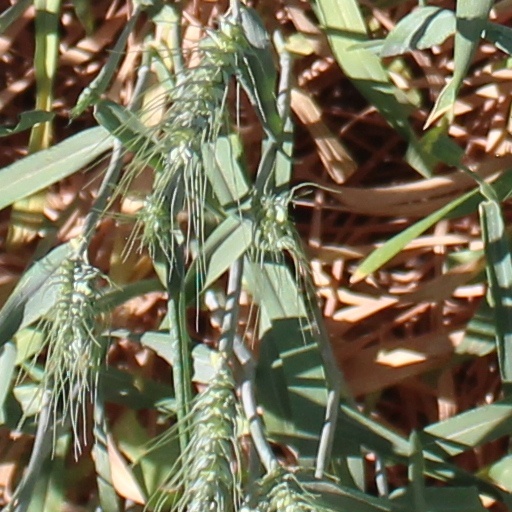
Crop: wheat